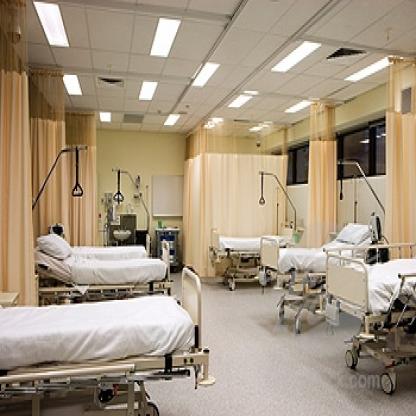
Scene: Indoor